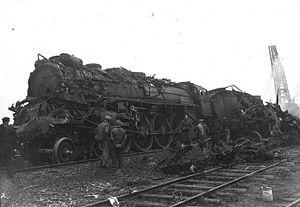
La locomotive du train tamponneur
L'accident ferroviaire de Lagny-Pomponne est survenu à Pomponne le soir du 23 décembre 1933 sur la ligne Paris-Strasbourg. Il fit deux cent quatorze morts et trois cents blessés et reste le plus meurtrier en France après l'accident ferroviaire de Saint-Michel-de-Maurienne en 1917.